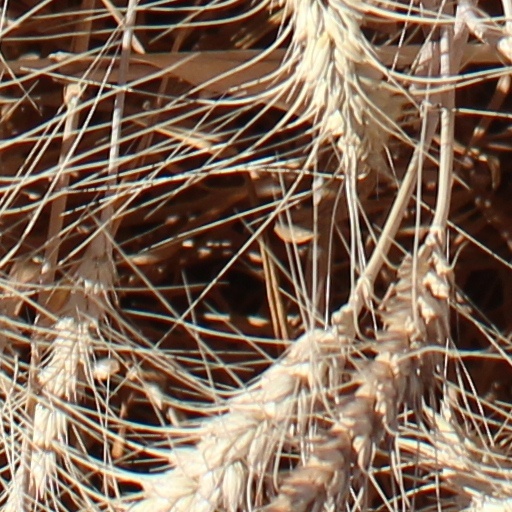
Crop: wheat